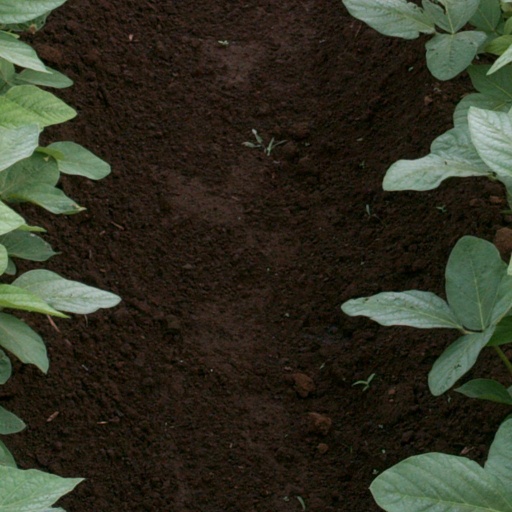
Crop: soybean